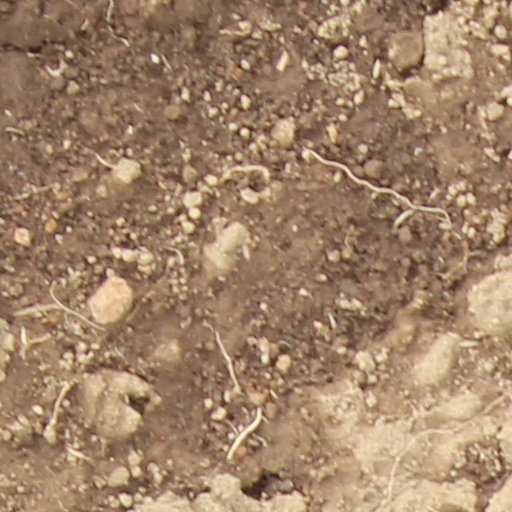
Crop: wheat